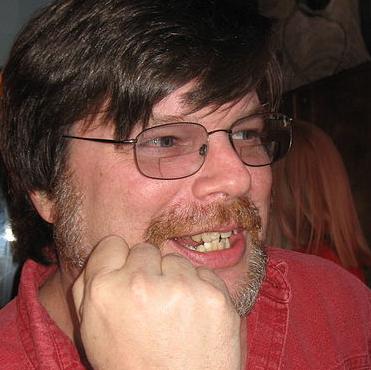
Age: 47